Answer in natural language. Considering the relative positions, is modern stainless steel refrigerator above or below dark red upholstered chair with wooden legs? Choose between the following options: above or below
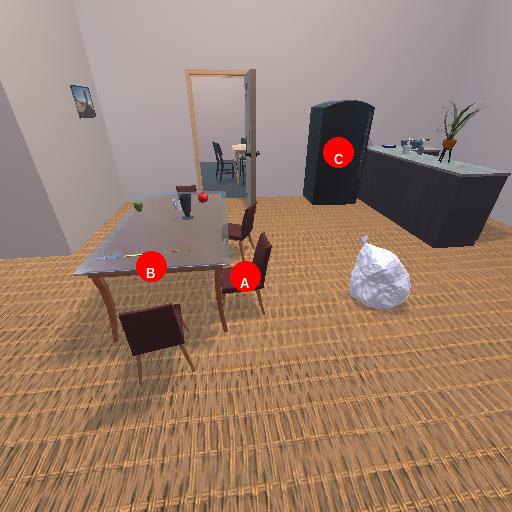
<answer>above</answer>